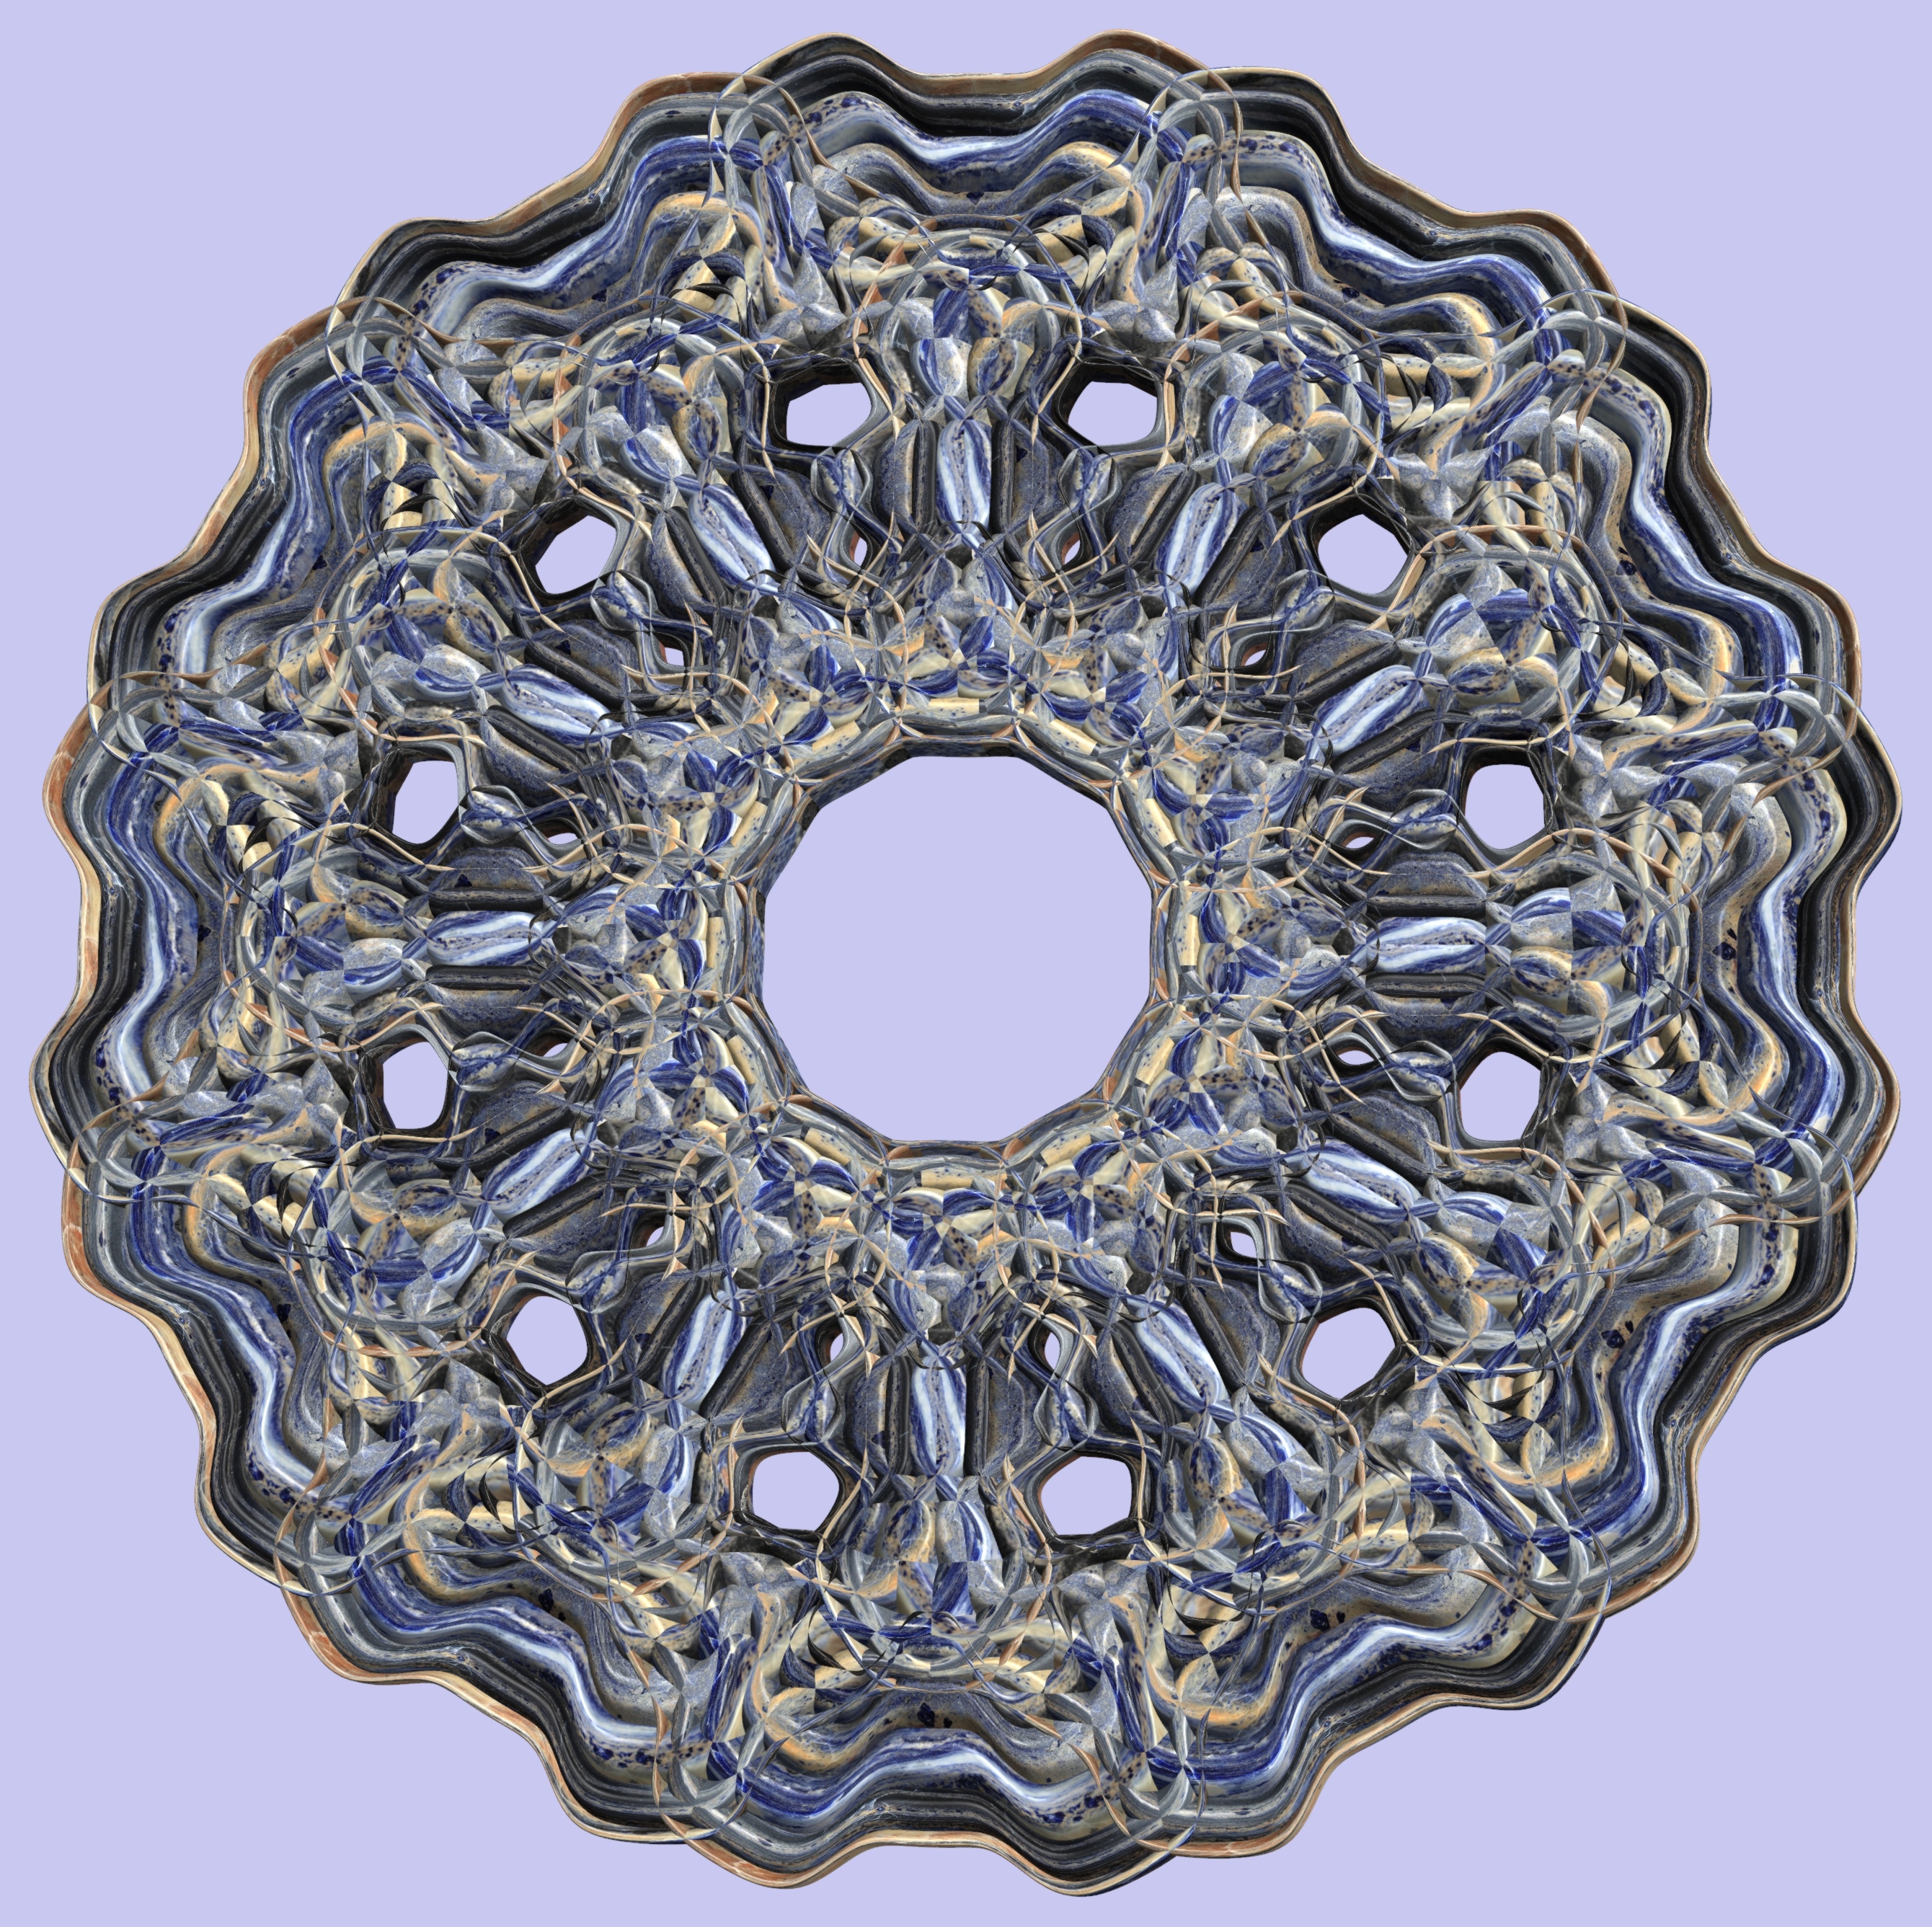
abstract, structure, texture, pattern, design, symmetry, 3d, graphic, torus, mathematica, cg, parametricplot3d, code, program, algorithm, mapping, dishware